Juhanon Mar Thoma

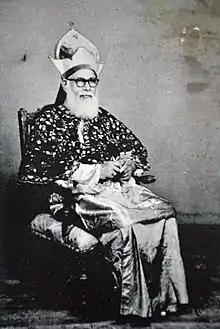

Juhanon Mar Thoma XVIII (7 August 1894 – 27 September 1976) was the Metropolitan of the Malankara Mar Thoma Syrian Church from 1949–1976, who gave leadership to the church and at the same time actively participated in social and political arenas. He was respected by people from all walks of life, from all religions and from all age groups. He is remembered for providing the church with its famous motto "Lighted to Lighten". His humanistic and socially-engaged approach to the Christian faith was embodied in his personal credo: "The Church must be interested where human life is interested."